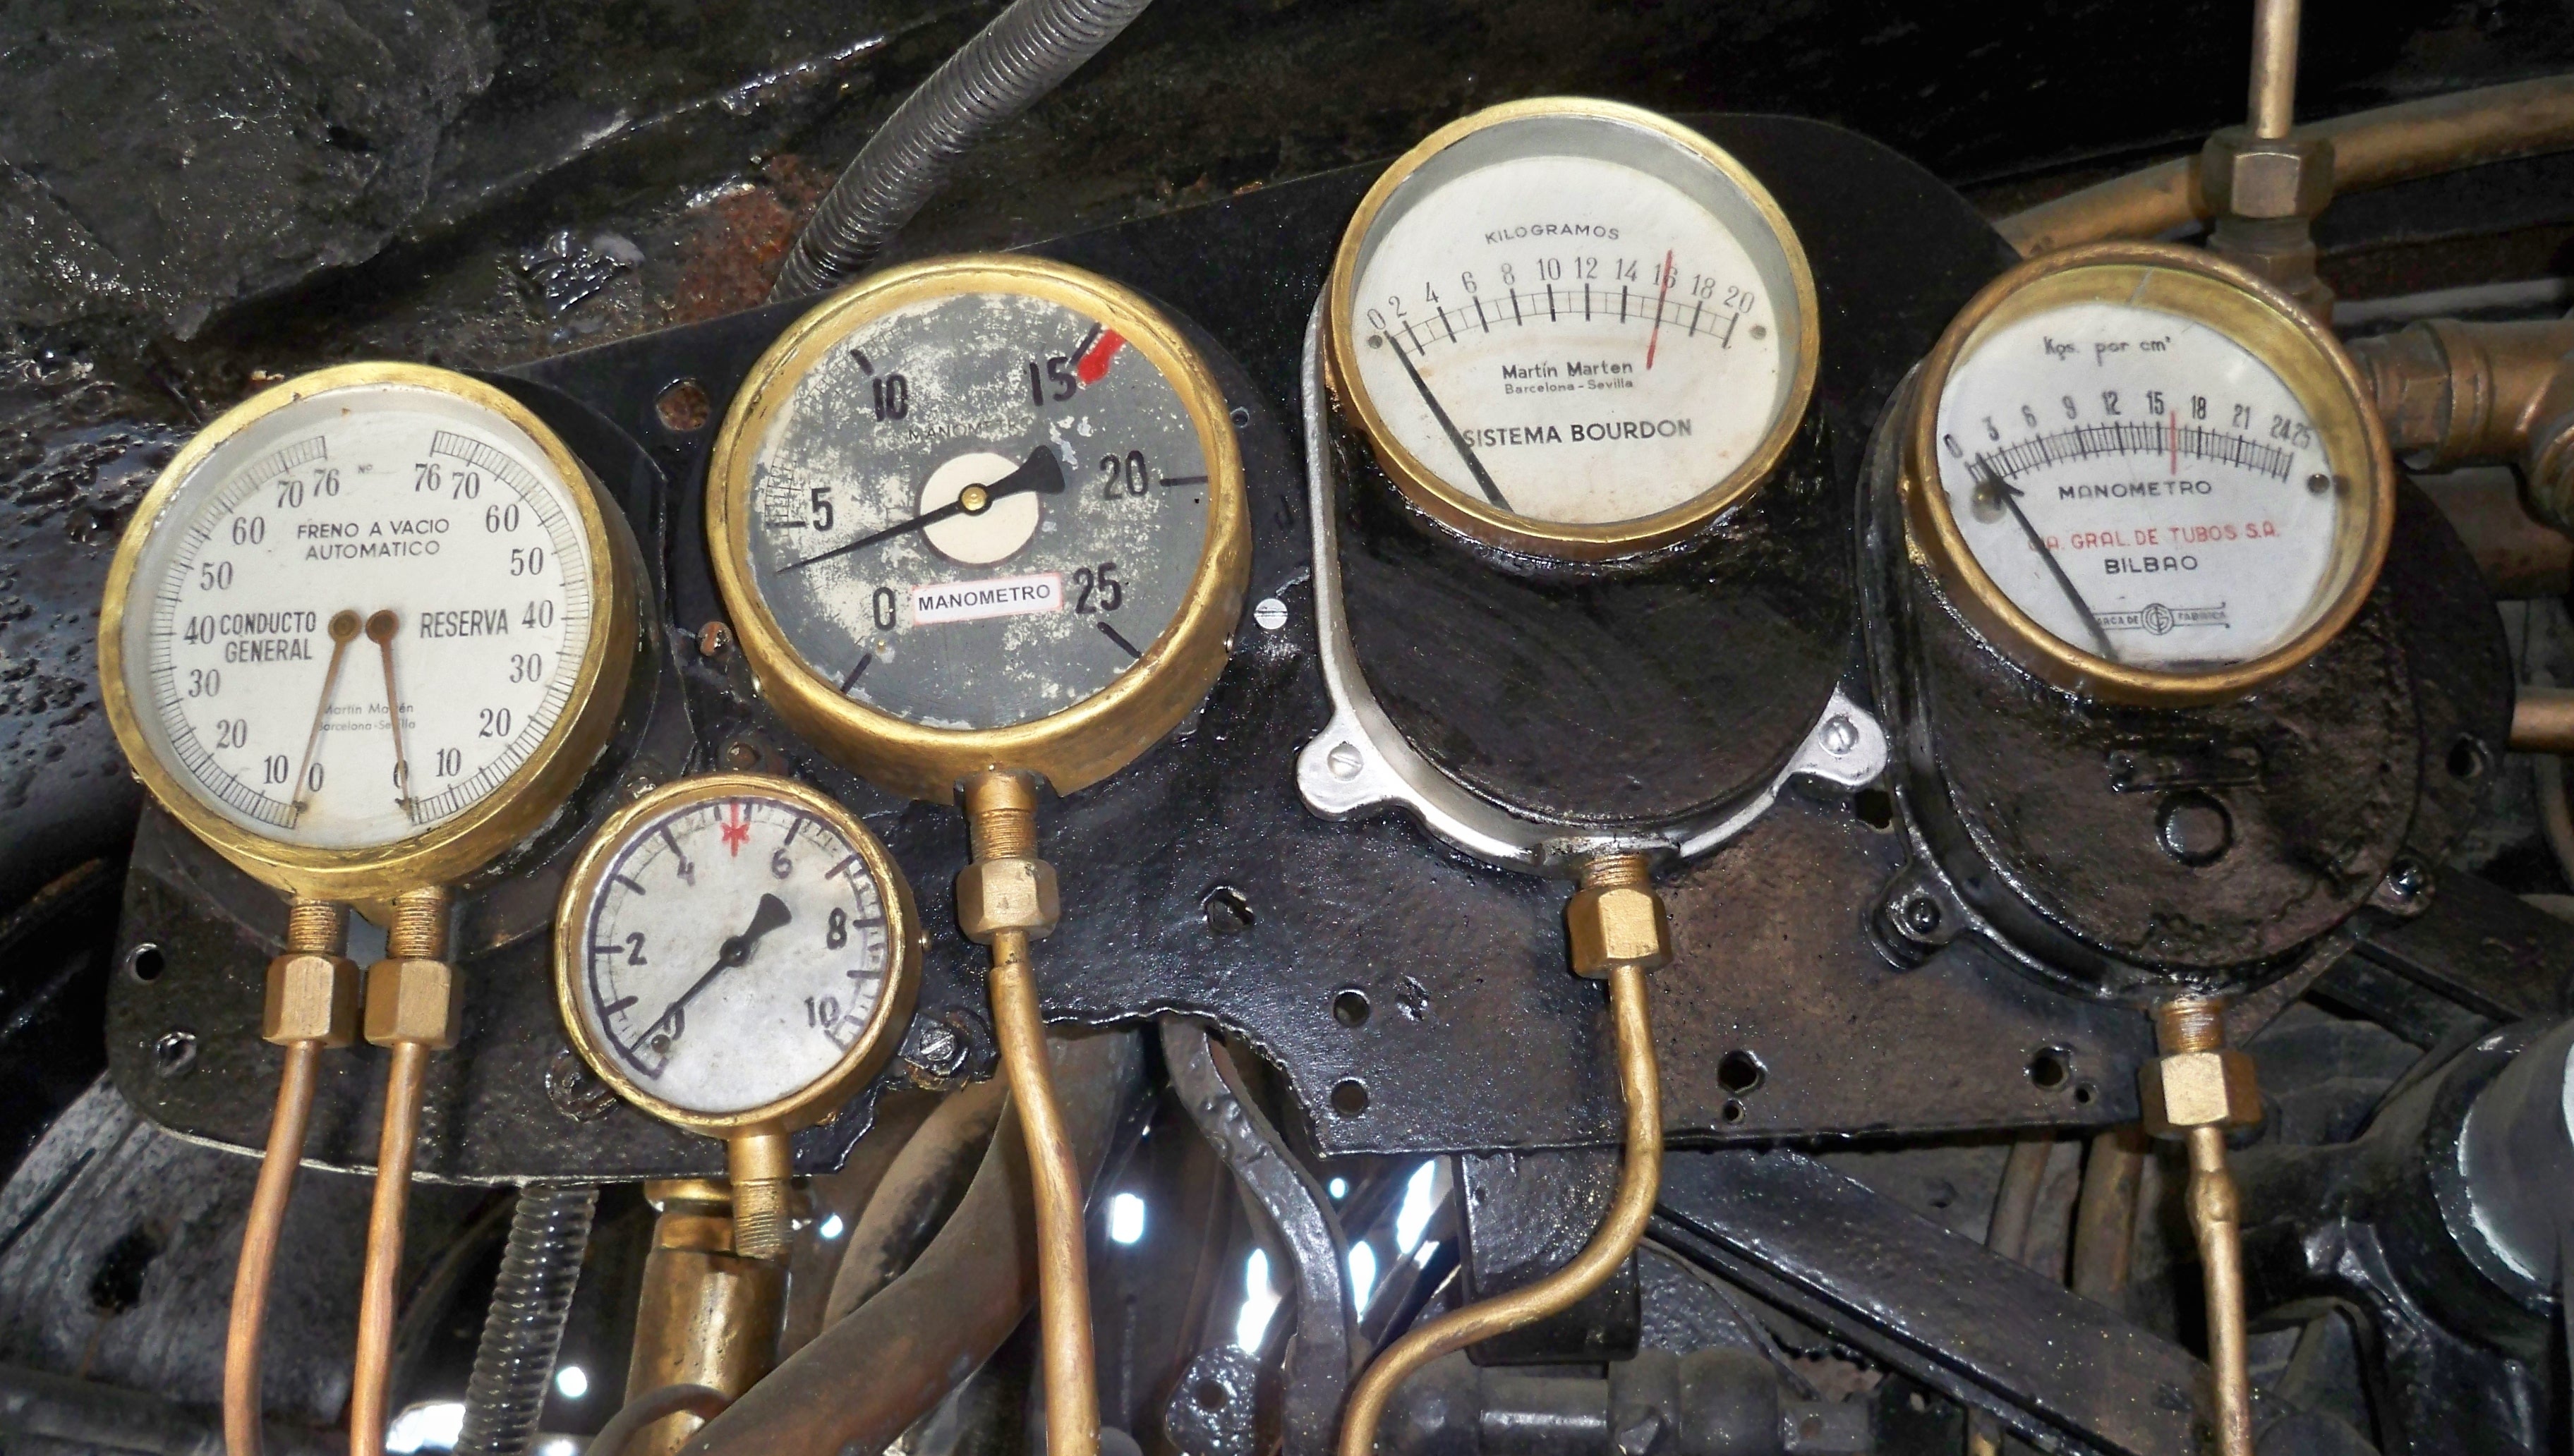
watch, train, museum, gauge, spain, catalunya, valves, man made object